Ali al-Sistani

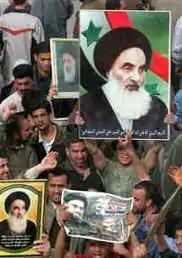
A protest against Al Jazeera in 2007

In May 2007, hundreds of Shias demonstrated publicly in Basra and Najaf to protest comments made by television presenter and journalist Ahmed Mansour during a Qatari broadcast of Al Jazeera television programming. While presenting, "Bela Hodod" (a.k.a. "Without Borders"), Mansour voiced skepticism of Sistani's leadership credentials while directing questions about the Iraqi-born cleric, to his guest, Shia cleric Jawad al-Khalsi. Mansour also suggested that Sistani was unaware of contemporary problems in Iraq and of prevailing post-war conditions, and he alleged that Sistani's edicts were largely, written and disseminated by aides. At another point, Mansour asked Khalsi whether the United States was using Iraqi politicians, and also Sistani, to promote Western interests in Iraq.